Harriet Byron McAllister

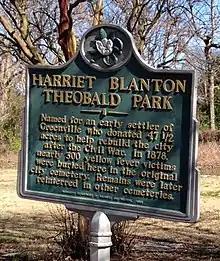

Harriet Theobald survived through other hardships the city of Greenville faced. In 1874, the citizens of Greenville suffered a city-wide catastrophe: the Great Fire of 1874, which destroyed 45 homes and 62 businesses, reducing the population of 890 to about 500. A second major fire hit the city a year later. Despite warnings of fire hazards, wood had been used as the major material for the construction for the post-Civil War Greenville. In 1877, a Yellow fever outbreak decimated the community and surrounding areas that stretched to Memphis, Tennessee. A third of the population died in Greenville, including the mayor and four of five councilmen. Soon after the city was chartered in 1886, a group of cotton planters, factors, buyers, and merchants organized a cotton exchange. Due to the fertile soil, cotton farming and processing became a huge boon to the economy and growth of Greenville during and after Harriet Theobold's lifetime in that city.